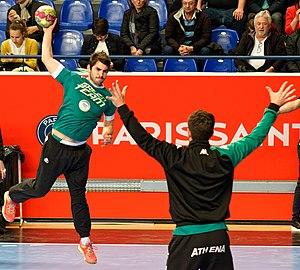
Rencontre de championnat de LidlStarLigue entre le PSG et Nîmes. A Coubertin, le 8 février 2017.
Julien Rebichon, né le 18 octobre 1988 à Montpellier, est un handballeur professionnel français.